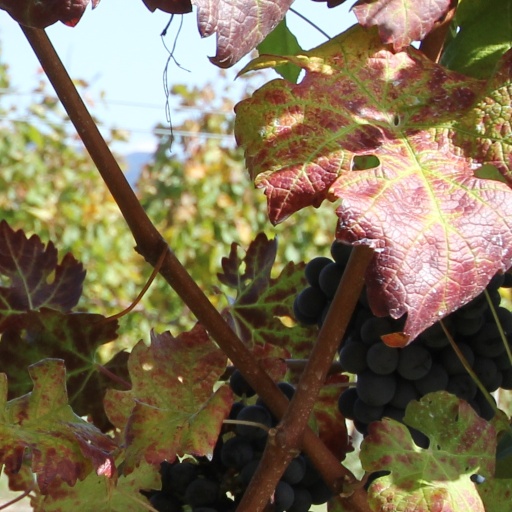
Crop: grape